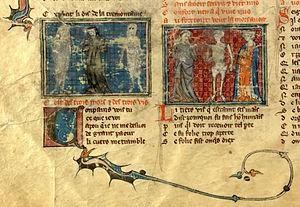
Manuscrit du roman de la rose Ms 378 f7v
Le Dit des trois Morts et des trois Vifs représente, sous forme de peinture, de miniature, d'enluminure ou de sculpture, trois cadavres s'adressant à trois jeunes piétons richement parés, souvent en train de chasser. Ce thème s'est popularisé autour des XIVᵉ et XVᵉ siècles.